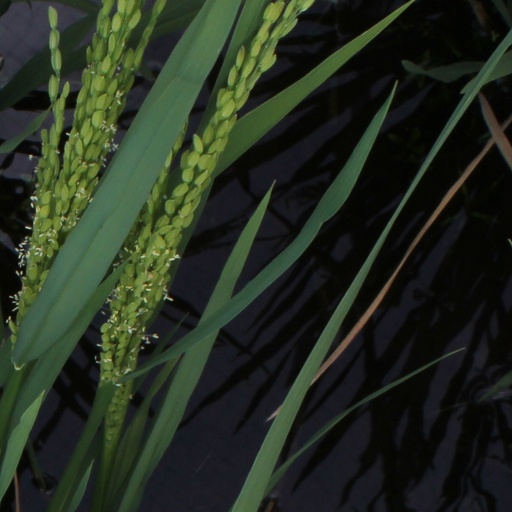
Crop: rice